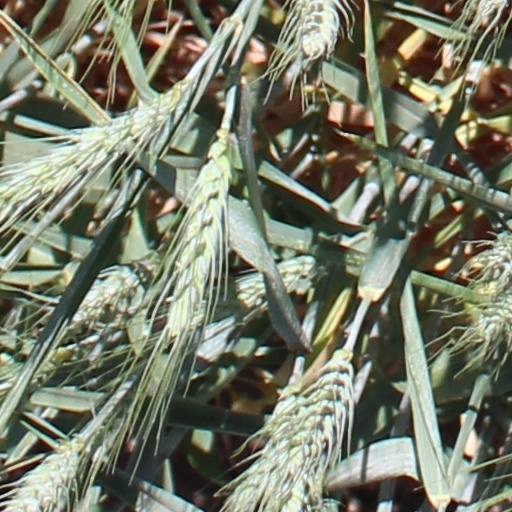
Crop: wheat